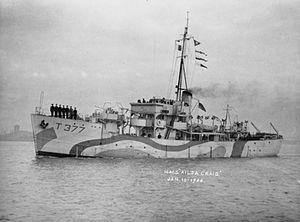
La classe Isles est une classe de chalutiers militaires utilisée durant la Seconde Guerre mondiale par la Royal Navy, la Marine royale canadienne, la Marine royale néo-zélandaise.